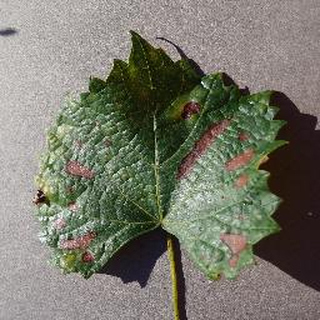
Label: grape_esca_black_measles